Littlehampton railway station

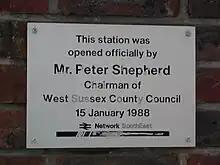
Plaque commemorating the opening of the new station building.

Littlehampton railway station is in Littlehampton in the county of West Sussex, England. The station and the trains serving it are operated by Southern.